Glasgow Art Club

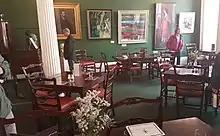
Ground floor dining room

It is the performance venue of Westbourne Music and its regular series of Wednesday lunch-time concerts.